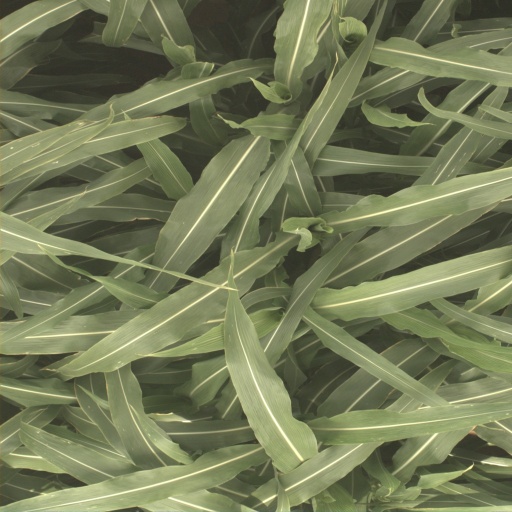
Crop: sorghum